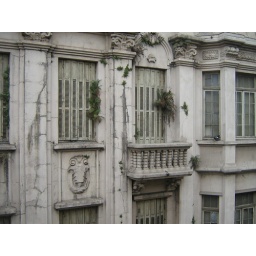
There are trees growing in the wall of that building!